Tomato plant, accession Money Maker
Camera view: bottom (45 deg); turntable rotation: 300 degrees
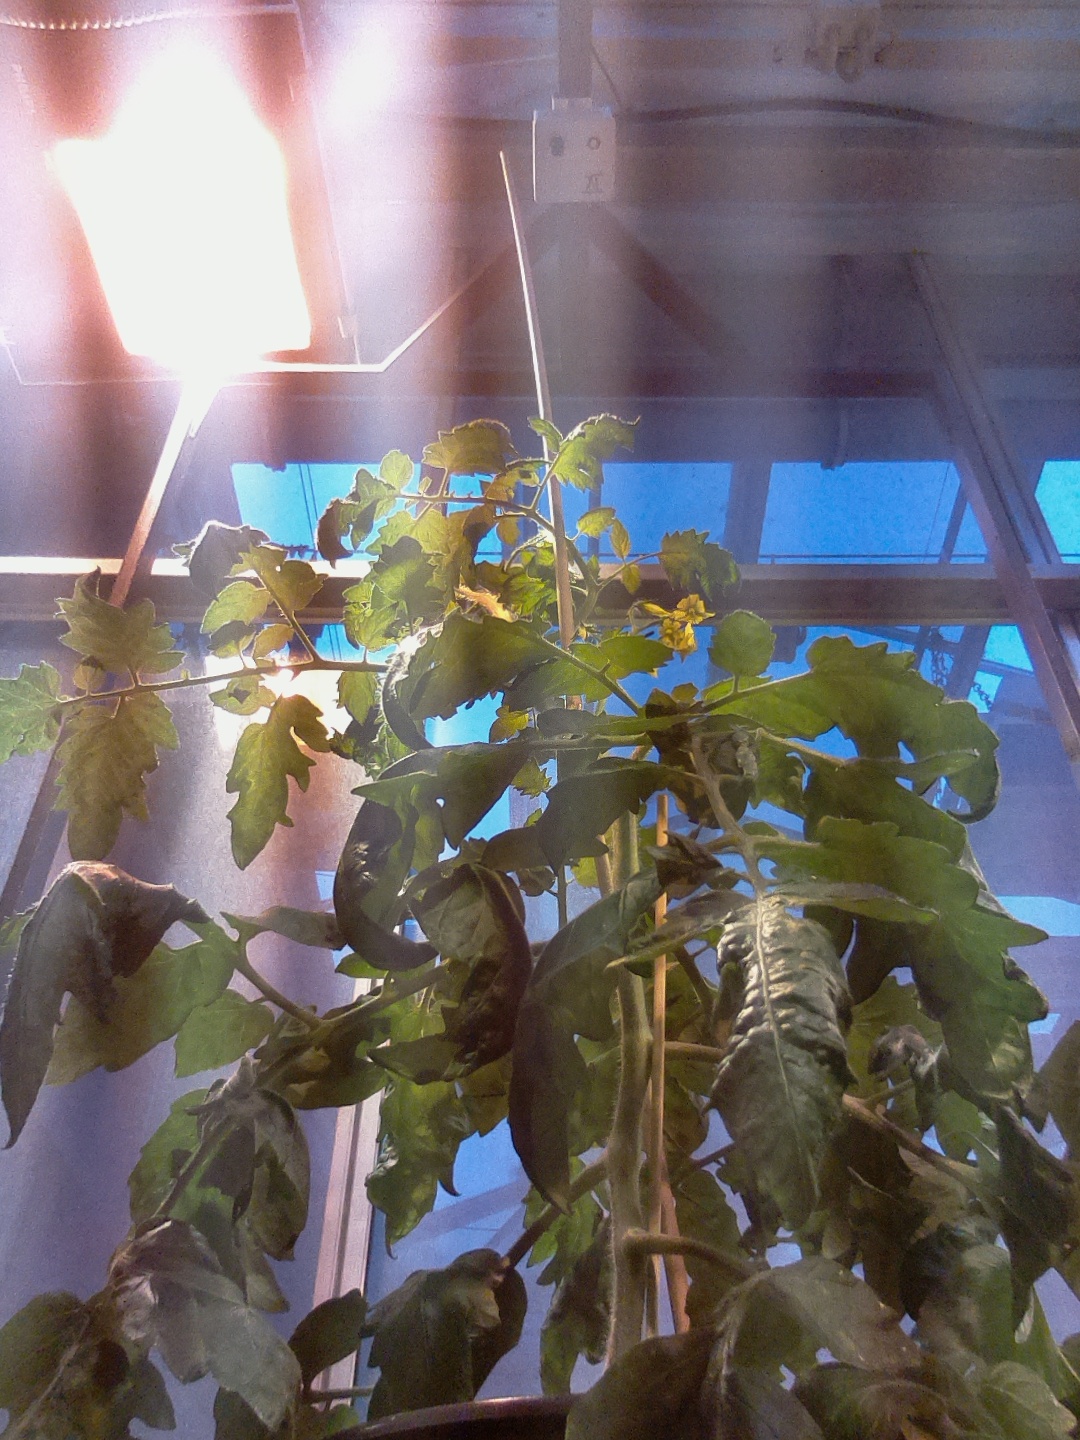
BBCH growth stage 68: Full flowering, 80%-90% of flowers open, more petals falling